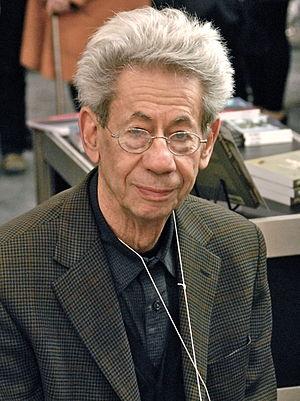
Gabor Szilasi, lors du Salon international du livre de Québec 2012
Gabor Szilasi, né Gábor Szilási le 3 février 1928 à Budapest, est un photographe canadien d'origine hongroise. Son œuvre produite au fil des années explore un portrait d'ensemble du peuple québécois. Selon plusieurs historiens de l'art, l'œuvre de Szilasi doit être considérée comme une contribution majeure à la photographie québécoise. Le portrait est au cœur du travail photographique de Szilasi puisque les gens et leur vie l'intéressent profondément.